Solenostomus paradoxus

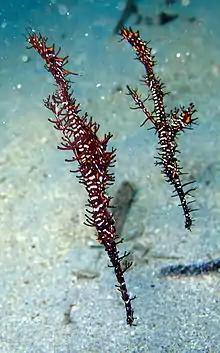
A pair observed in North Sulawesi, Indonesia

When "S. paradoxus" are deciding on a habitat, due to their vast differences in coloration, members of the species will search for and inhabit hosts that resemble gorgonians, corals, crinoids, hydroids, algae substrata, floating weeds, or seagrass beds that complement their coloration. This is done to utilize their distinct coloration as a kind of camouflage, allowing them to utilize a diverse array of habitats due to the sheer amount of diversity that alters the species general appearance between individuals.